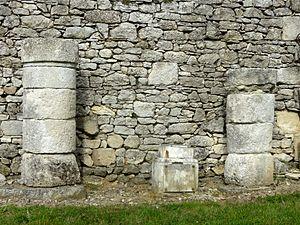
Anciens piliers du porche.
L'église Saint-Laurent est une église catholique paroissiale située à Rocquemont, dans le département de l'Oise, en France. Elle a été construite à la fin de la période romane, vers 1130, et ne comporte à l'origine qu'un vaisseau unique. L'adjonction de bas-côtés et de croisillons à la période gothique transforme la silhouette de l'église et modifie les élévations latérales de la nef romane et de la base du clocher, mais tous leurs éléments d'origine restent visibles à l'intérieur. Il faut notamment citer les deux voûtes d'ogives précoces du chœur, qui sont parmi les premières du département. Elles sont simples et robustes, et tel est le caractère de l'ensemble de l'église, hormis le portail occidental du milieu du XIIᵉ siècle, qui fait preuve d'une certaine recherche. L'église Saint-Laurent ne se démarque donc pas par le raffinement de son architecture, mais par sa rusticité, ce qui n'empêche pas un appareillage et des finitions soignés et des proportions harmonieuses. Elle est inscrite aux monuments historiques depuis 1951, et a été restaurée d'une façon intelligente à la fin du XXᵉ siècle et au début du XXIᵉ siècle.